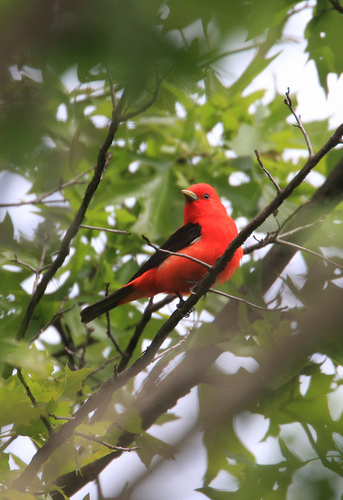
this is a bright red bird with dramatic black wings and tail.
this bird is red and black in color with a brown beak and red eye rings.
a medium bird with an all red body, black wings and rectrices, and small bill.
this bird has a bright red body, black wing and tail, and little pointy bill.
bird with black eye, wings, inner and outer rectrices, and red throat, breast, belly and abdomen
this bird is bright red bodied with black wings and tail.
this bird is black and red in color, with a light colored beak.
this bird has a tan bill with red crown and black secondaries.
a round body on a red bird with black wings and tail feathers.
a red bird with black wings and a short pointed beak.
Species: Scarlet Tanager